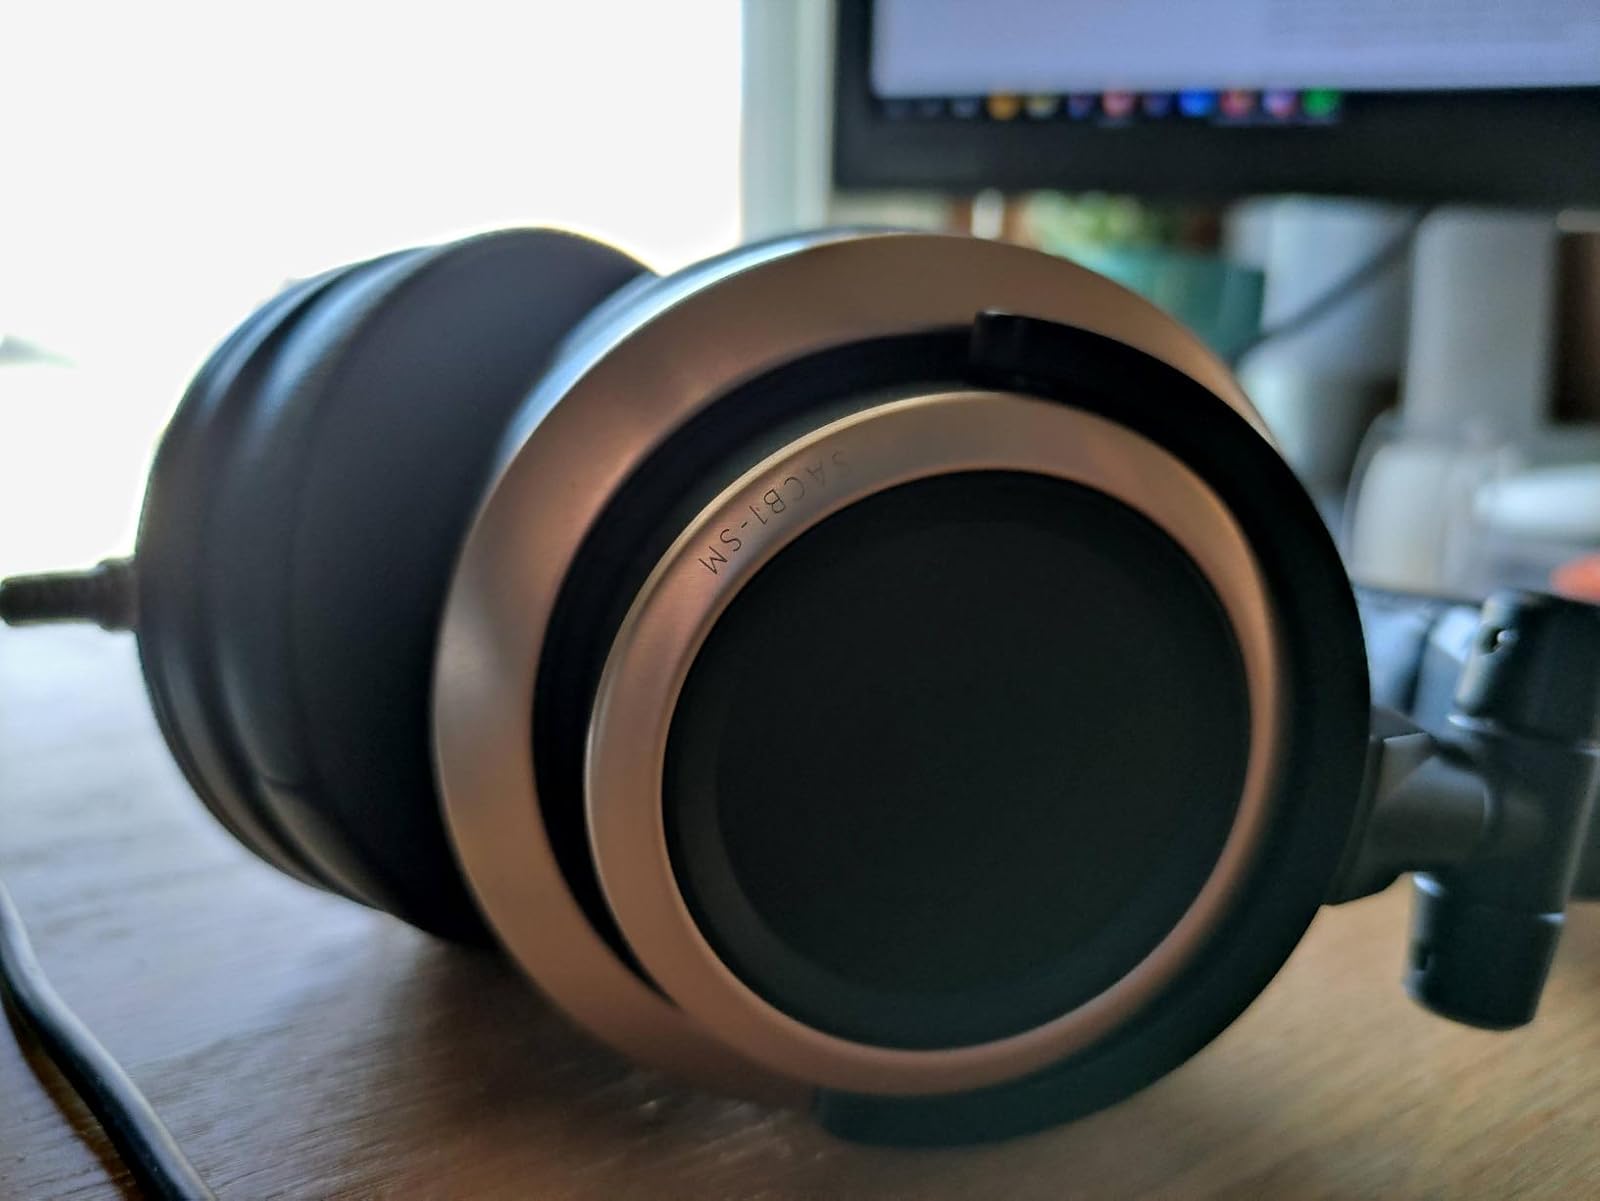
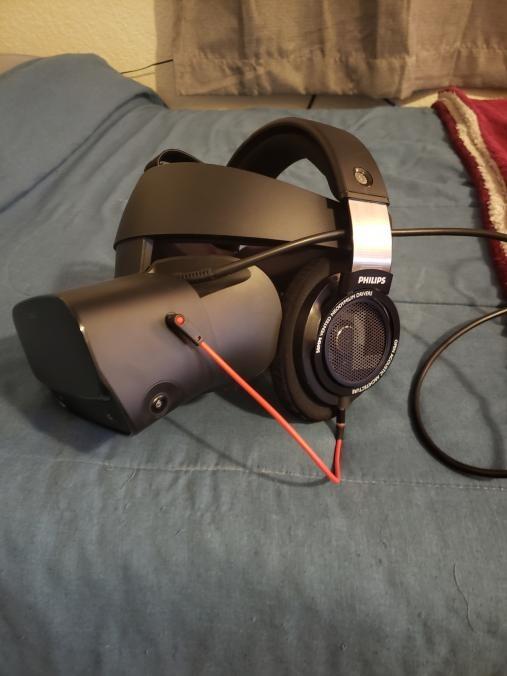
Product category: headphones
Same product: no